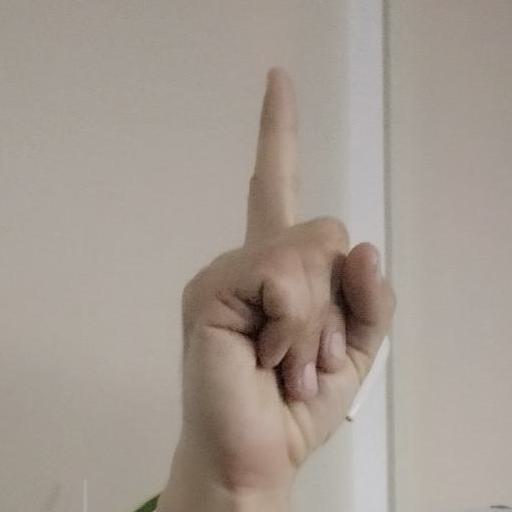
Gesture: one